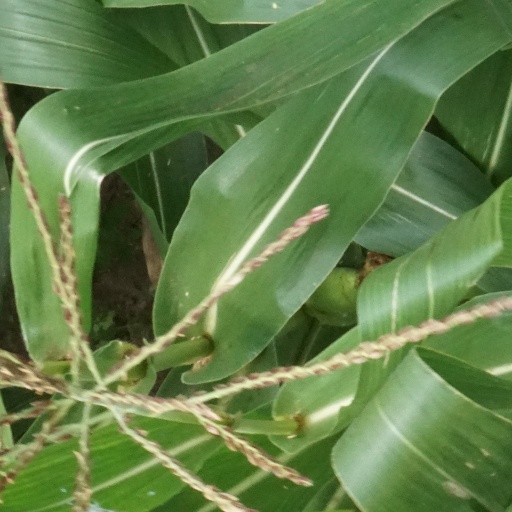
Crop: maize; corn